Benzingerode

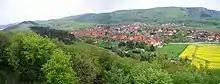
Benzingerode, seen from the Austberg

Benzingerode has been a village incorporated into the borough of Wernigerode since 1 April 1993. in the district of Harz in the German state of Saxony-Anhalt.